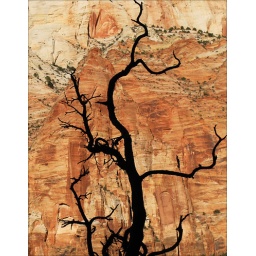
I liked the contrast of the dead tree against the warm colours of the rocks in Zion National Park.